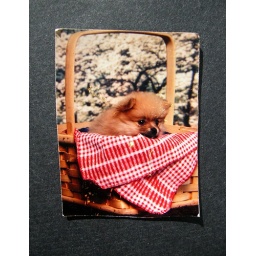
I found this photograph of a dog in a basket on a street not far from where I live.Let's call him &amp;quot;Sprinkles&amp;quot;